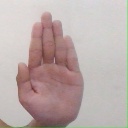
अक्षर: ध